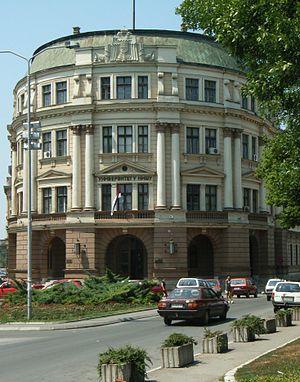
L'université de Niš est une université située à Niš, en Serbie. Elle a été instituée en 1965 et est organisée en 14 facultés. L'actuel recteur de l'université est le professeur Dragan Antić.
Les monuments culturels de grande importance sont les monuments de Serbie qui, par leur valeur, bénéficient d'un haut degré de protection.
Cet article recense les monuments culturels du district de Nišava en Serbie.